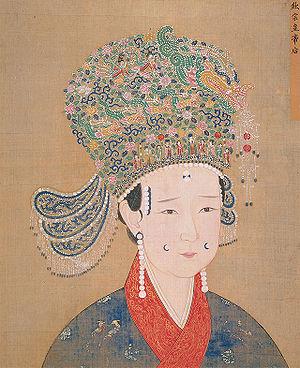
La peinture de portrait est un genre de la peinture où l'intention est de montrer l'apparence visuelle du modèle. Le terme est généralement appliqué à la représentation de sujets humains. En plus de la peinture, les portraits peuvent également être faits au moyen d'autres médias tels que gravure, lithographie, photographie, vidéo et médias numériques.